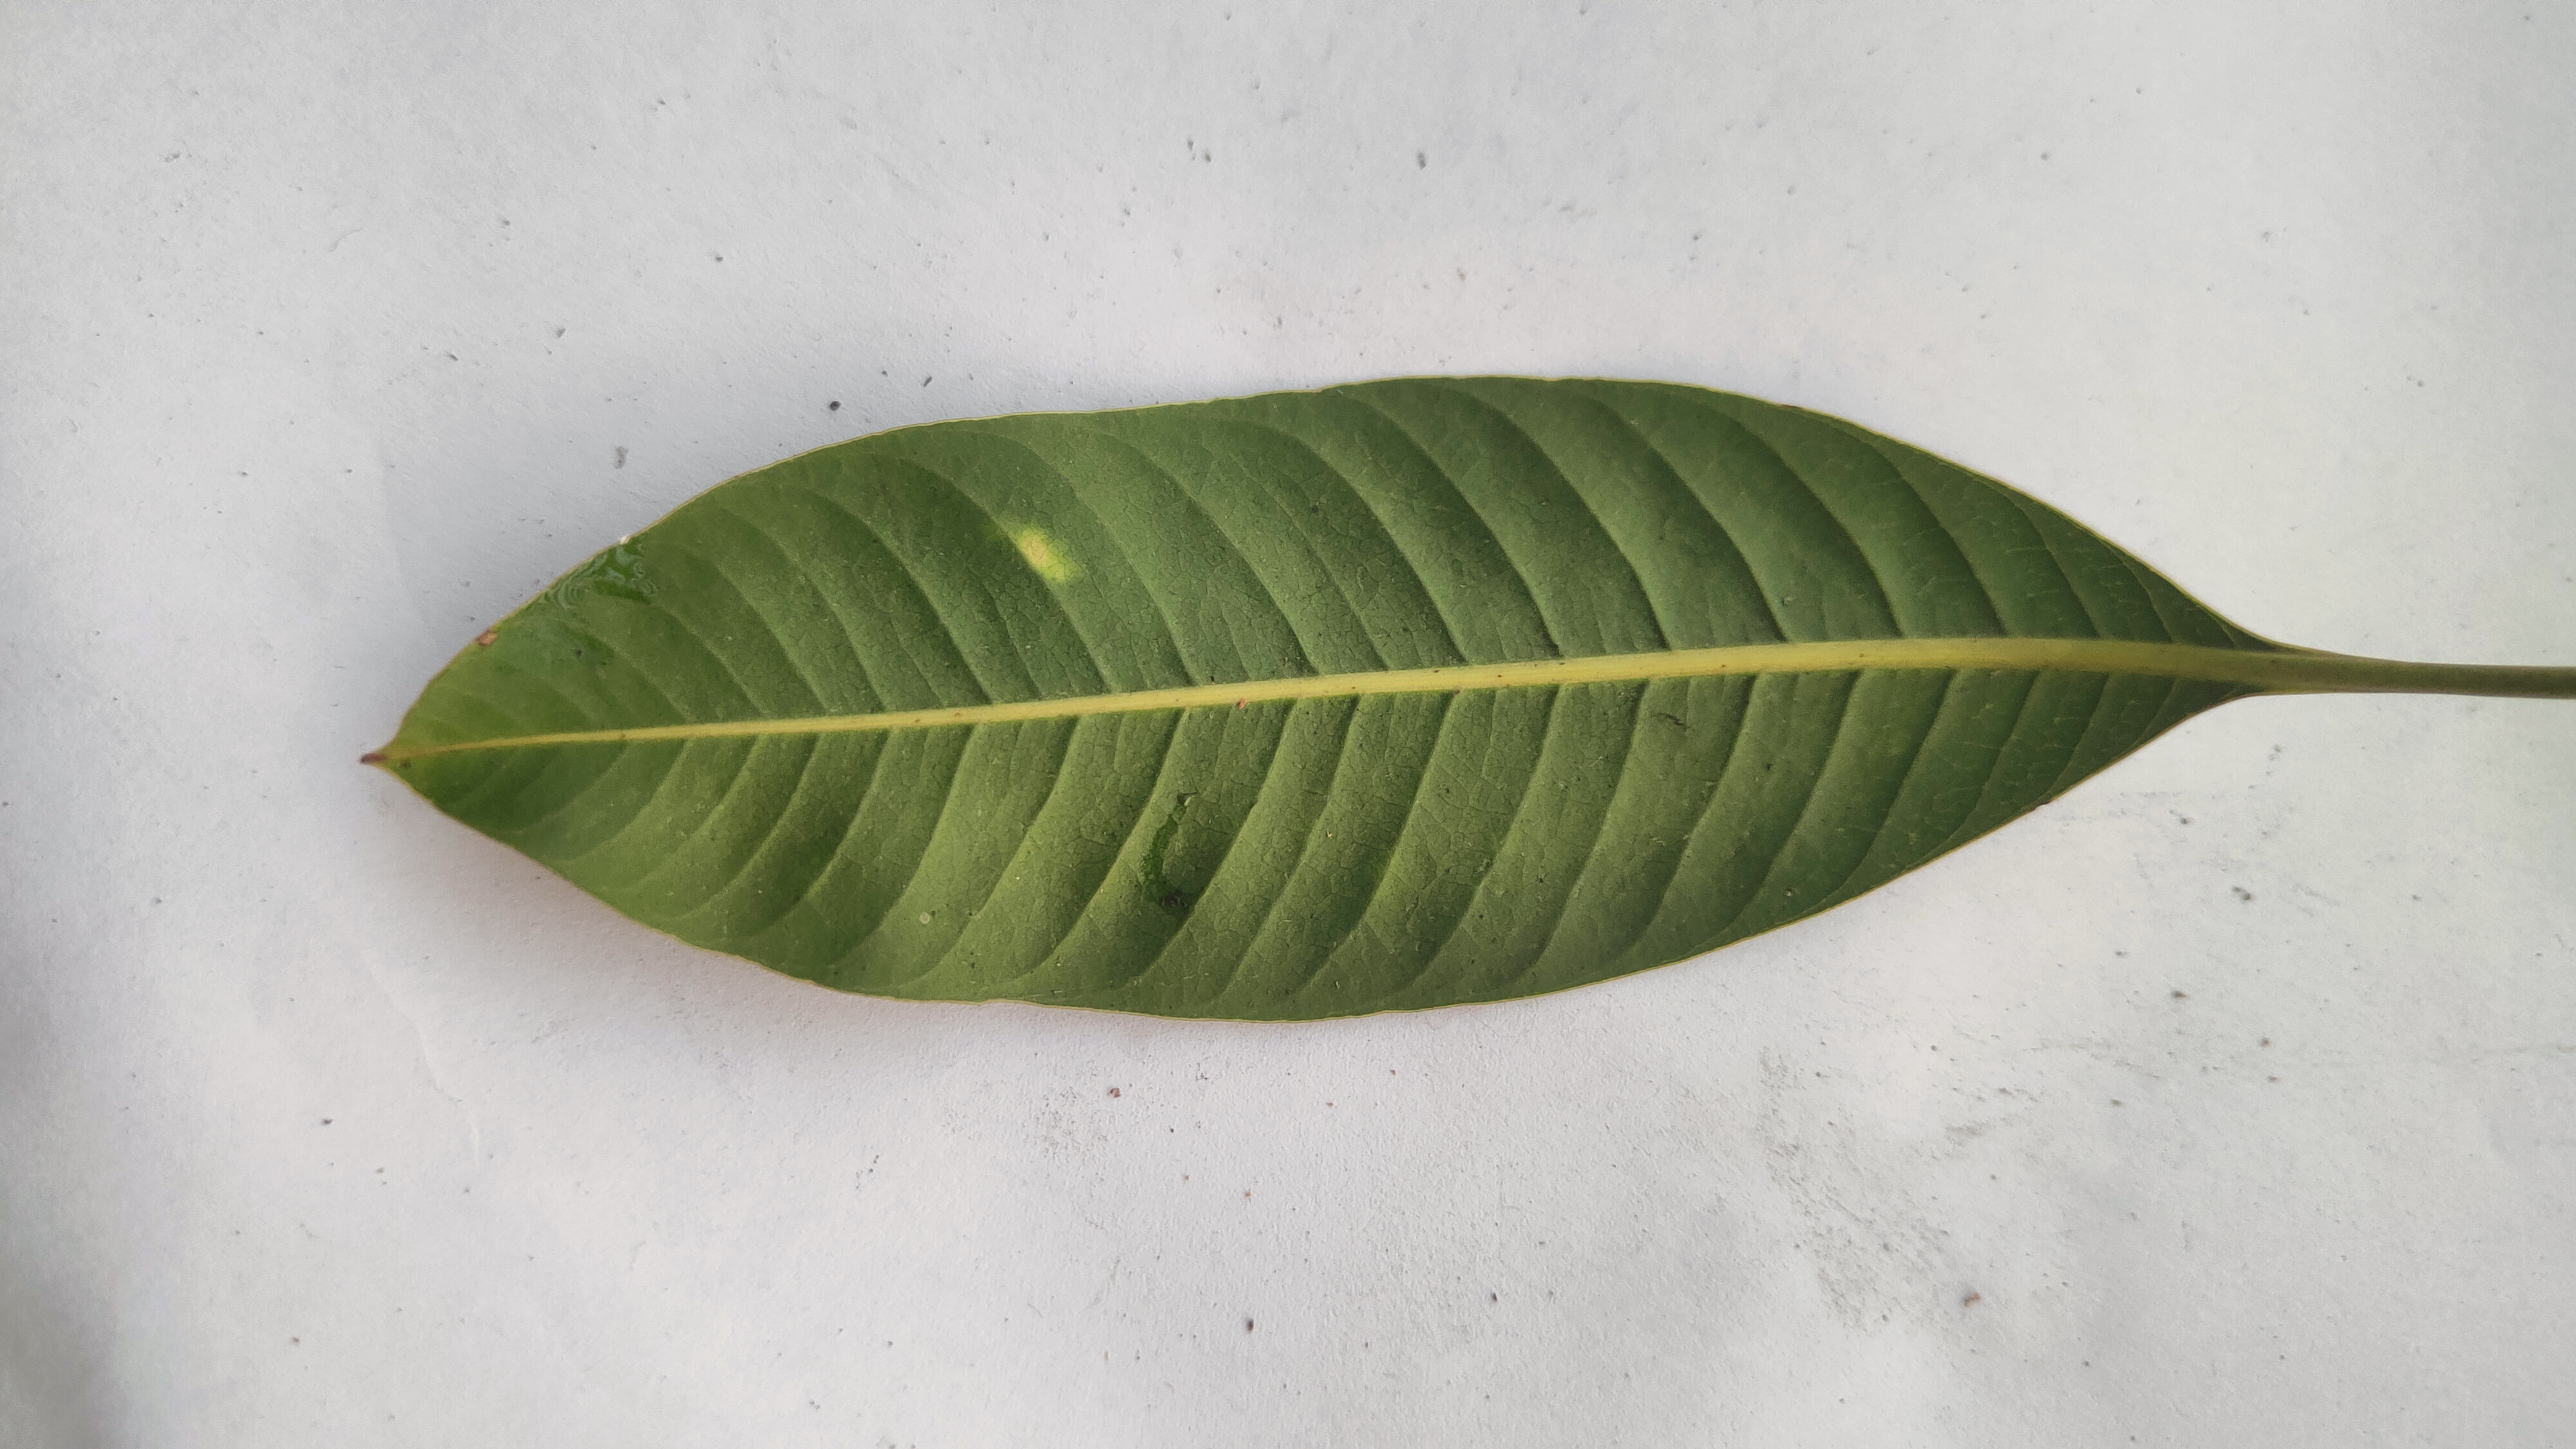
Leaf variety: Mango